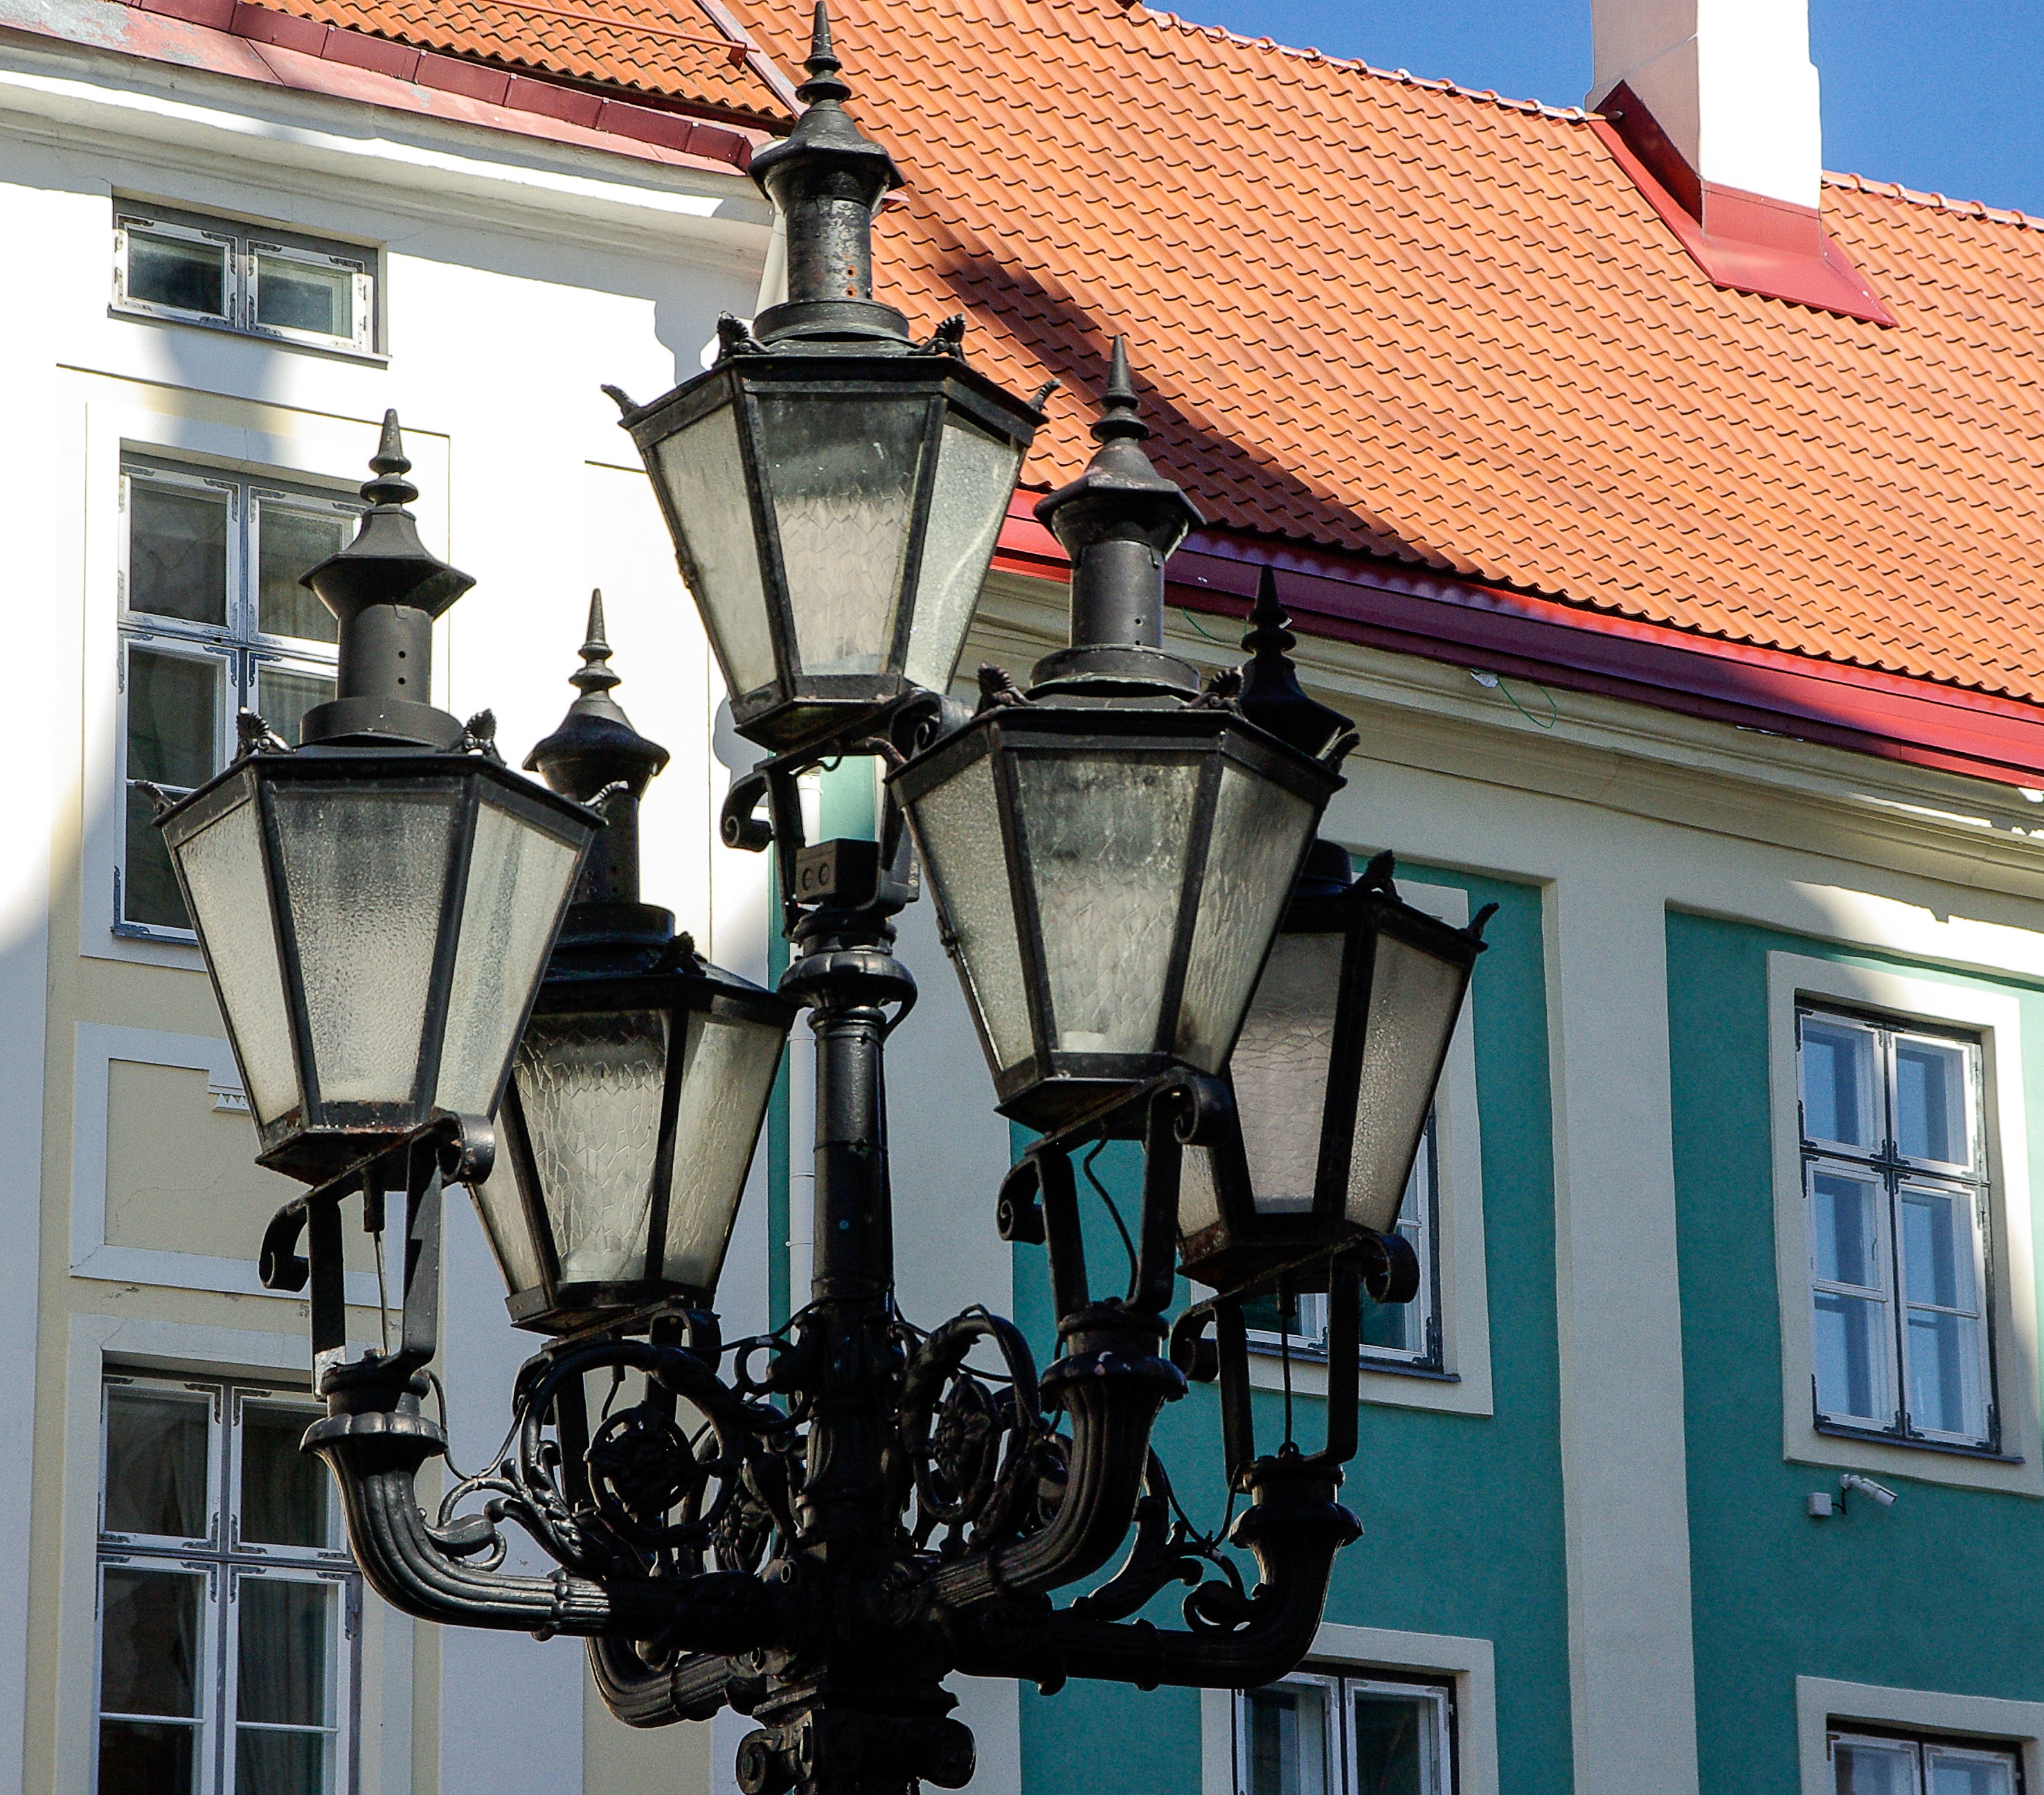
architecture, window, street light, lighting, light fixture, luminaire, floor lamp